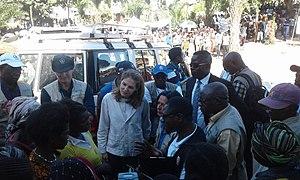
Kalemie, province du Tanganyika, RD Congo